Czech Radio

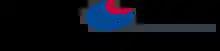
Logo used between 1996 and 2013

In 1991, the Czech Radio Group changed its status and became an independent organisation, despite being publicly funded as of 2008. Czech Radio (ČRo) was established by Act of the Czech National Council (No. 484/1991 Coll.) on Czech Radio.